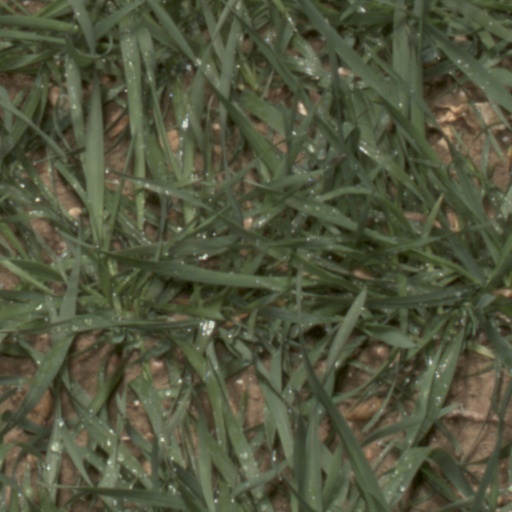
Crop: wheat